Argos Theater

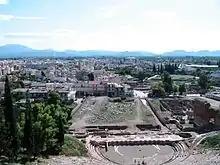

The Argos Theater was built in 320 BC. and is located in Argos, Greece against Larissa Hill. Nearby from this site is Agora, Roman Odeon, and the Baths of Argos. The theater is one of the largest architectural developments in Greece and was renovated in ca 120 AD.